Morgan Shepherd

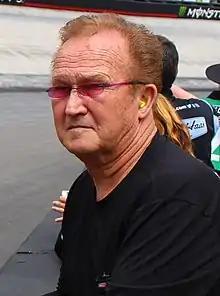
Shepherd at Bristol Motor Speedway in 2019

Clay Morgan Shepherd (born October 12, 1941) is an American former professional stock car racing driver and current team owner. He last competed part-time in the NASCAR Xfinity Series, driving the No. 89 Chevrolet Camaro for Shepherd Racing Ventures. He is a born again Christian who serves as a lay minister to the racing community. He competed in NASCAR for over 50 years, having one of the longest careers in the sport.